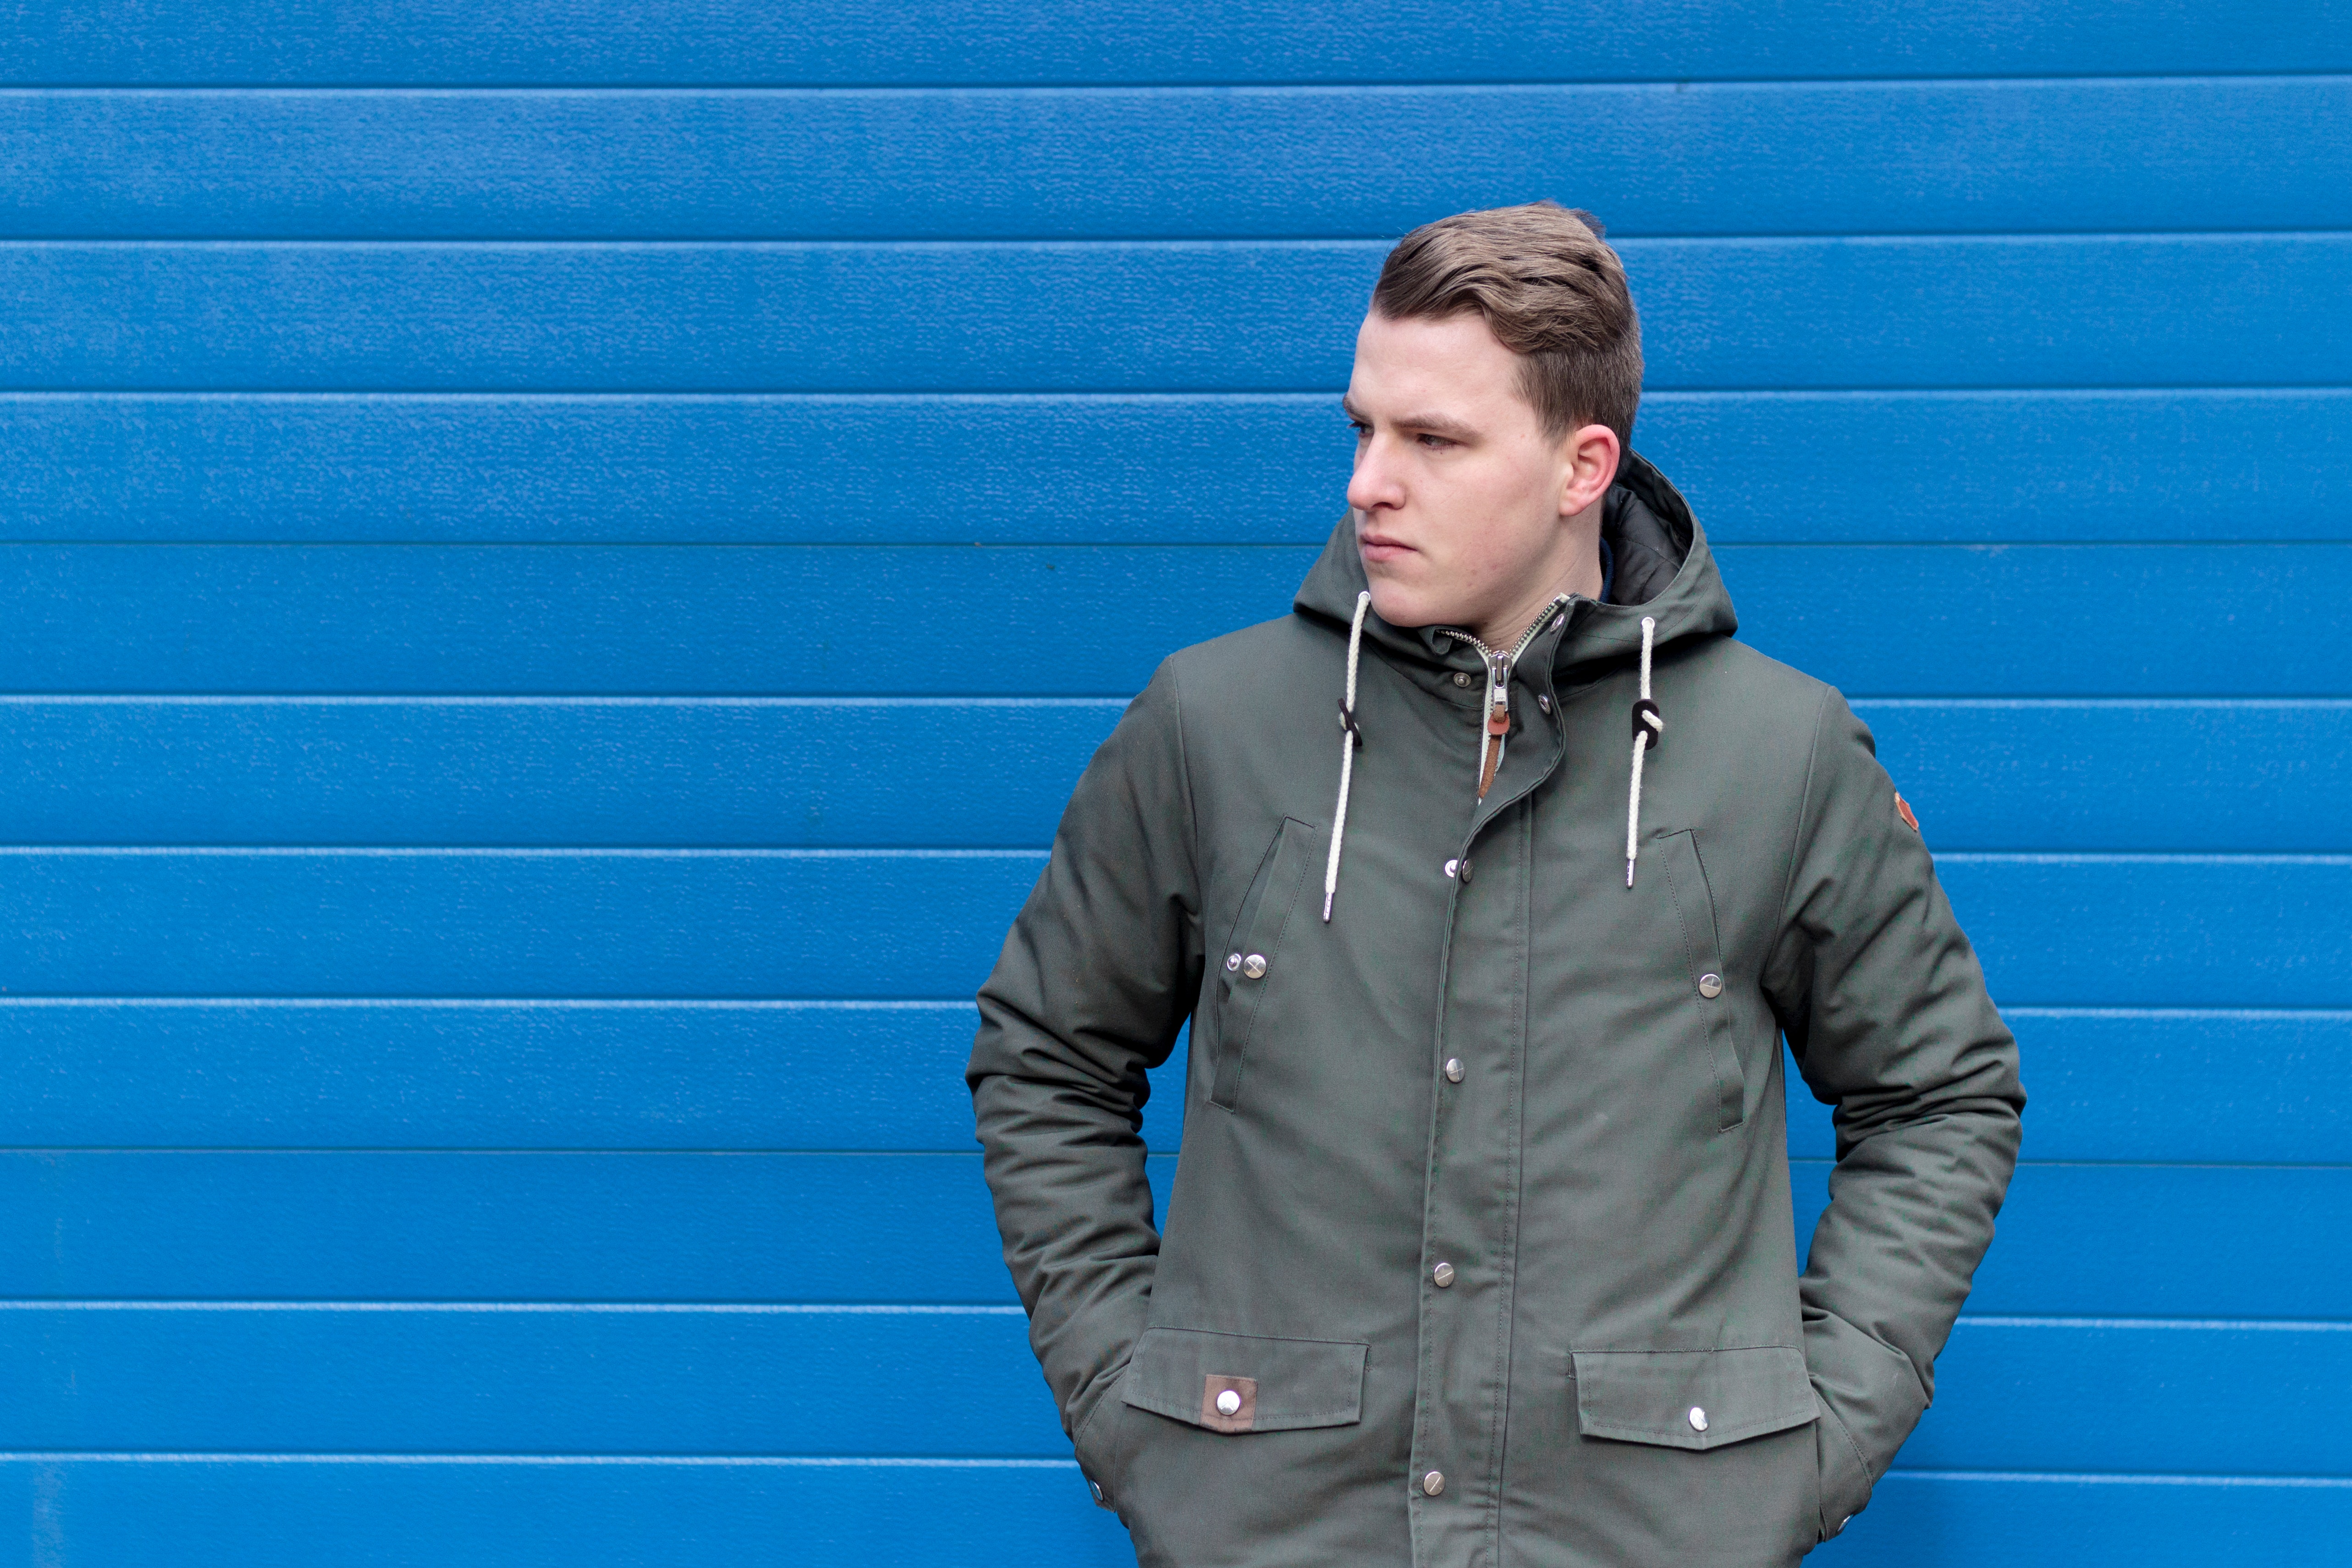
blue, jacket, hood, outerwear, hoodie, cheek, human, fun, electric blue, neck, photography, sleeve, jeans, smile, top